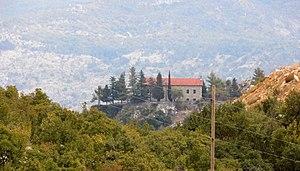
Marko Miljanov Popović, né le 25 avril 1833 à Medun et mort le 2 février 1901 à Herceg Novi, est un guerrier et un poète monténégrin.
Medun est un village de l'est du Monténégro, dans la municipalité de Podgorica.